McCarthyism

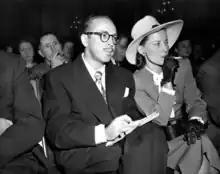
Dalton Trumbo and his wife, Cleo, at the HUAC in 1947

In the film industry, more than 300 actors, authors, and directors were denied work in the U.S. through the unofficial Hollywood blacklist. Blacklists were at work throughout the entertainment industry, in universities and schools at all levels, in the legal profession, and in many other fields. A port-security program initiated by the Coast Guard shortly after the start of the Korean War required a review of every maritime worker who loaded or worked aboard any American ship, regardless of cargo or destination. As with other loyalty-security reviews of McCarthyism, the identities of any accusers and even the nature of any accusations were typically kept secret from the accused. Nearly 3,000 seamen and longshoremen lost their jobs due to this program alone.